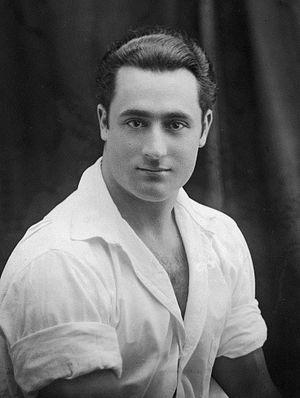
Charles Atlas est un culturiste américain d'origine italienne, né Angelo Siciliano le 30 octobre 1892 à Acri, en Calabre, et mort le 24 décembre 1972 à Long Beach, dans l'État de New York.